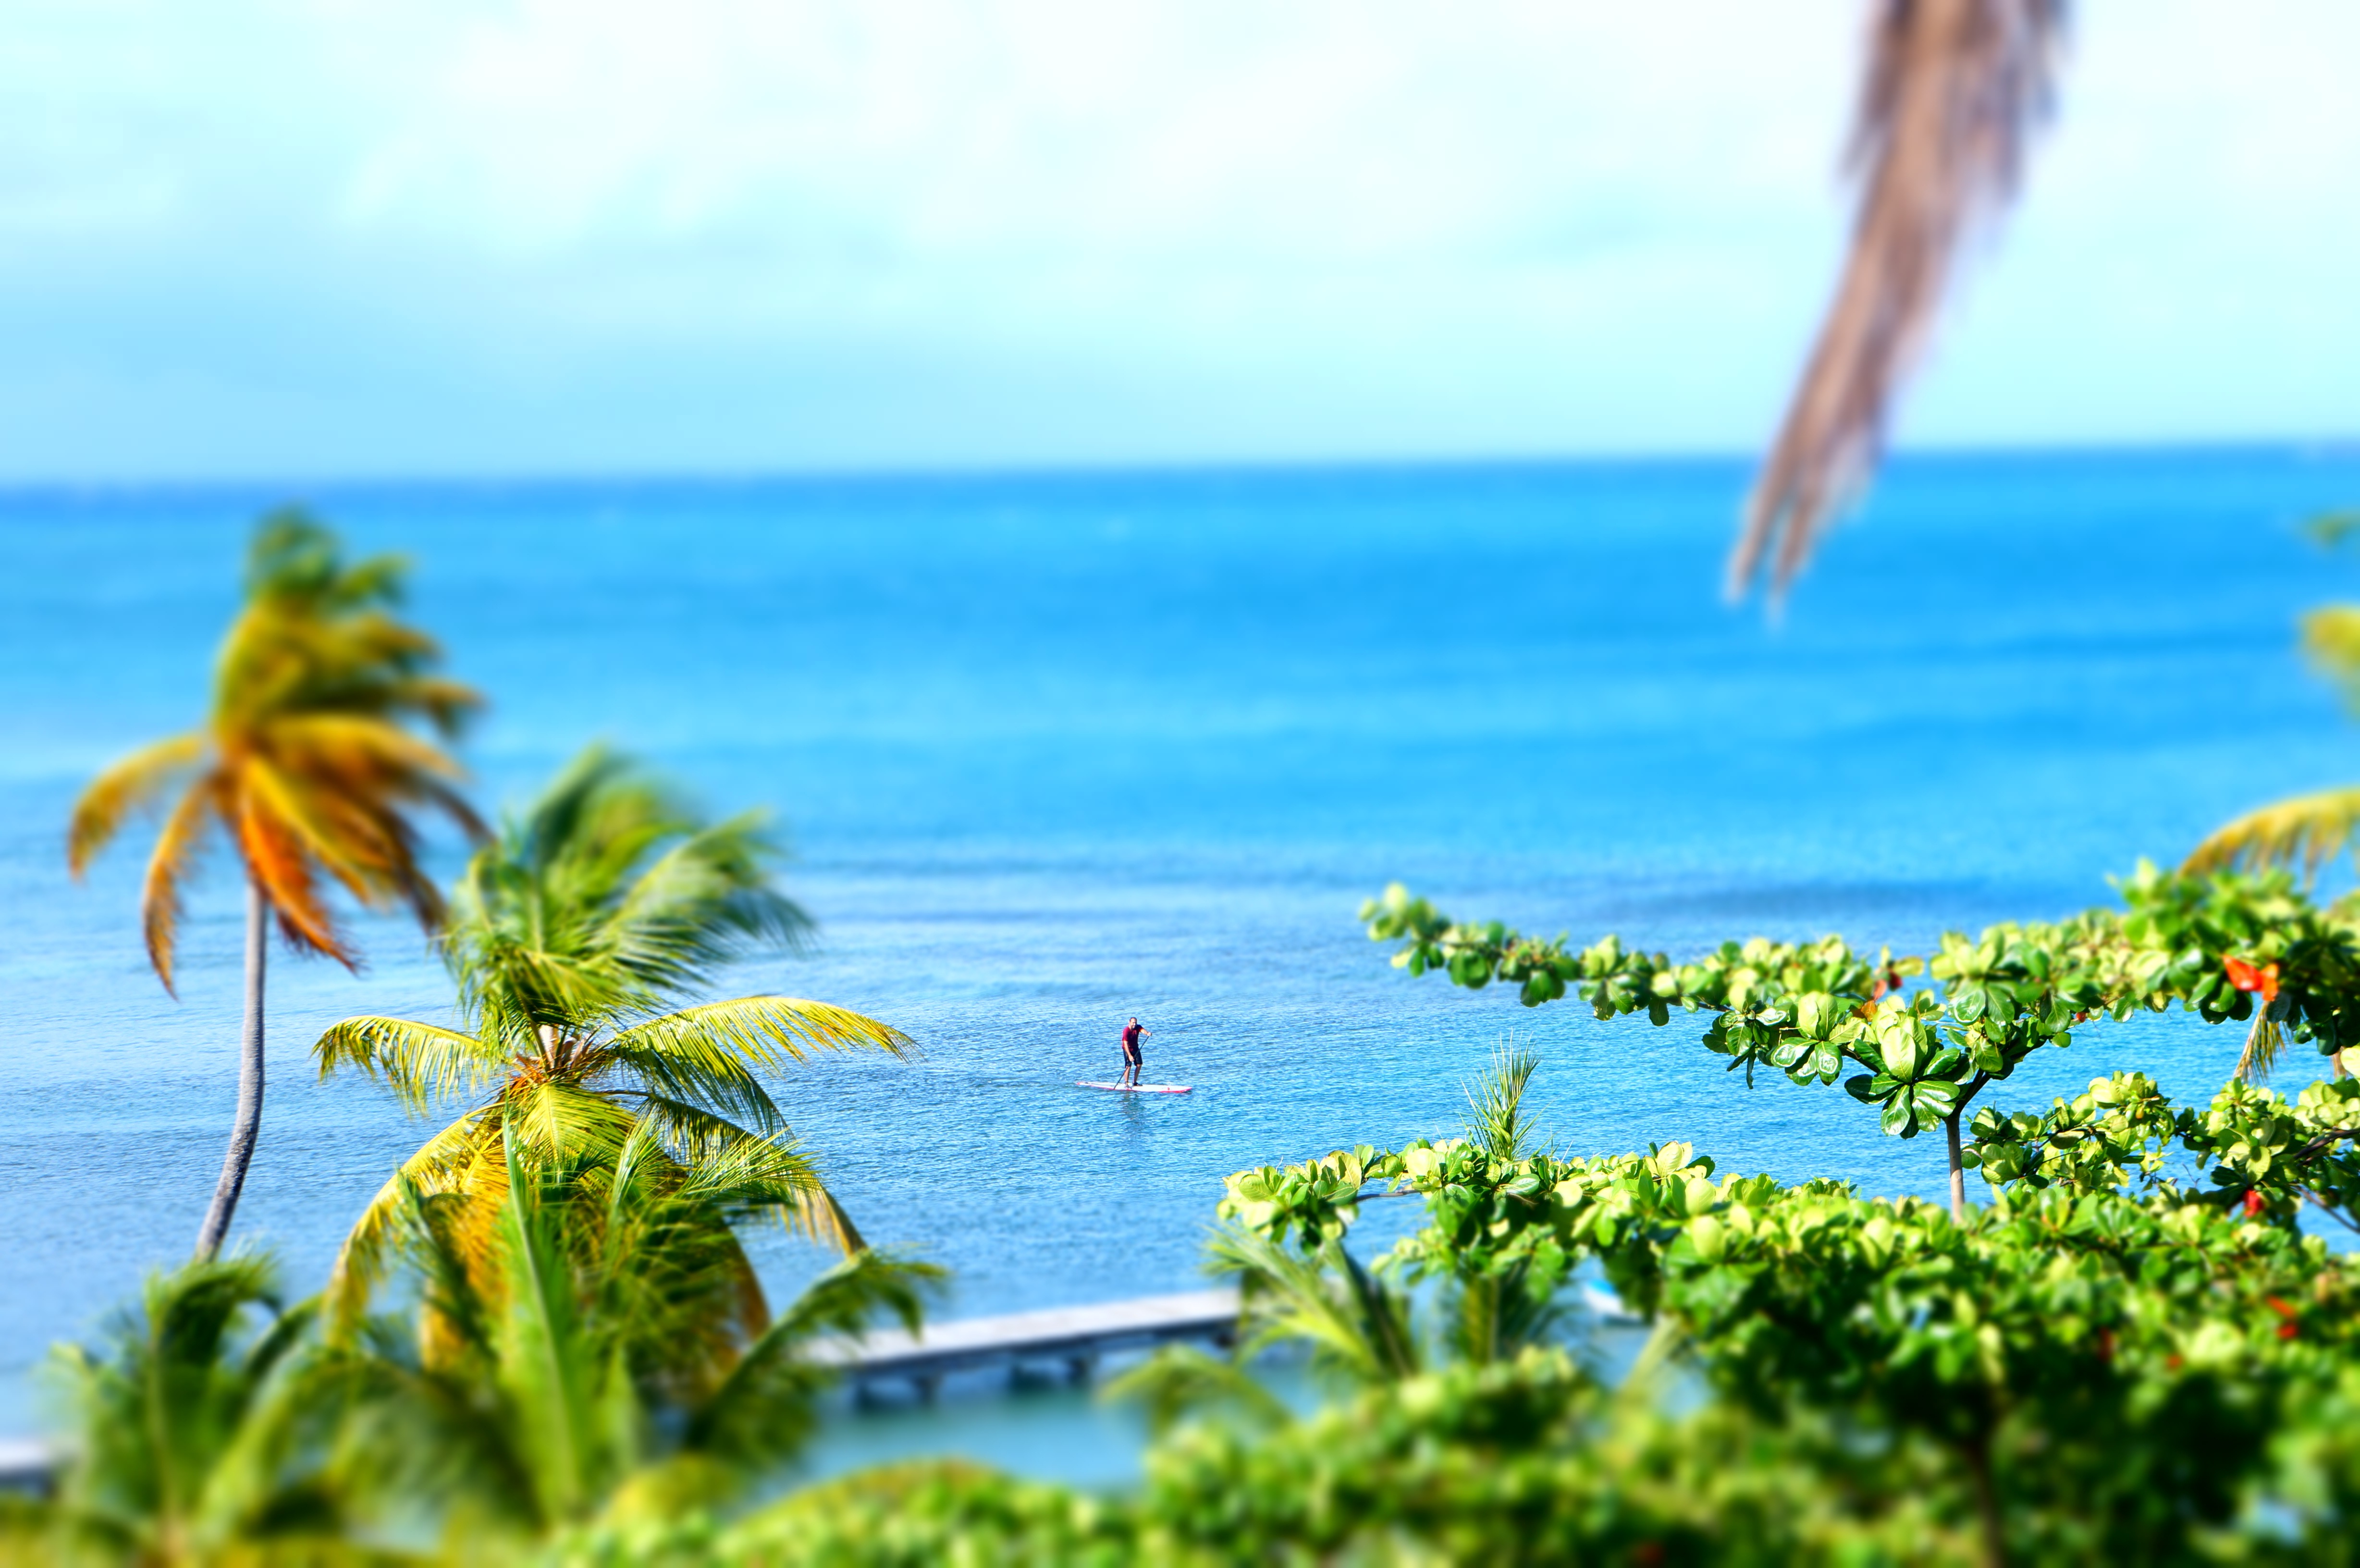
beach, sea, coast, water, outdoor, ocean, board, palm tree, sunlight, shore, flower, vacation, surfer, surf, paddle, surfboard, bay, island, lifestyle, body of water, activity, caribbean, tropics, surf board, arecales